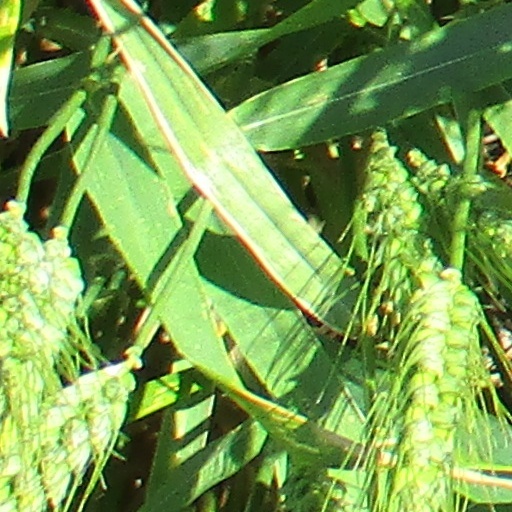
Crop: wheat